History of Sega

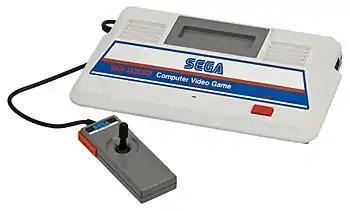
The SG-1000, Sega's first home video game console

Despite Sega's successes, Rosen was cautiously optimistic about the future in a December 1981 interview for "Cashbox". He stated that he felt the growth of the industry was slowing and that expansion options were becoming more limited. He also spoke of Sega's focus on their Convert-a-Pak program, which allowed for new games to be installed in existing arcade cabinets in a matter of minutes. This was introduced on Sega's G80 arcade system board. Rosen took further actions in concern, including pushing the Gulf and Western board to buy out the minority shareholders of Sega, himself included, and advising at a distributor meeting that the industry needed to make major changes. Around the same time, Sega/Gremlin announced a name change to Sega Electronics, Inc. As Rosen predicted, a downturn in the arcade business starting in 1982 seriously hurt Sega, leading Gulf and Western to sell its North American arcade manufacturing organization and the licensing rights for its arcade games to Bally. The company retained Sega's North American R&D operation, as well as its Japanese subsidiary, Sega Enterprises, Ltd. Sega Centers were sold to the Time-Out arcade chain, and all of the P.J. Pizzazz locations were closed.